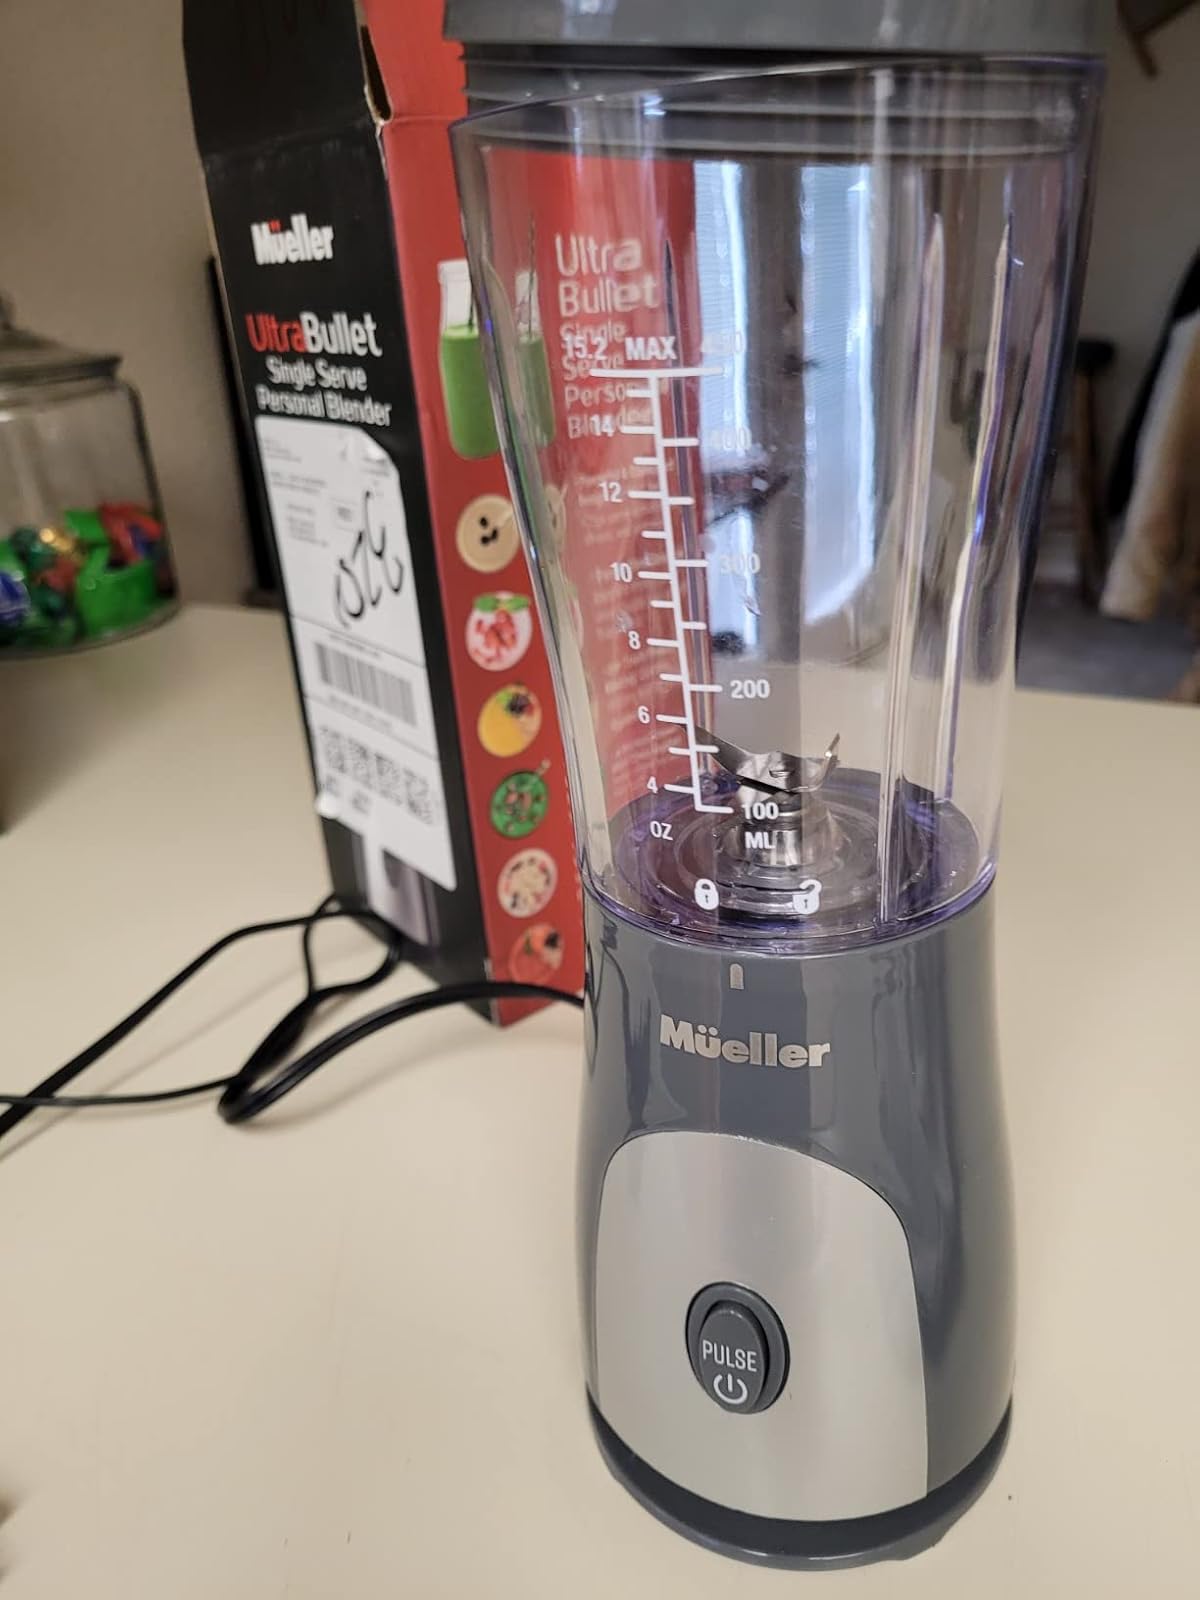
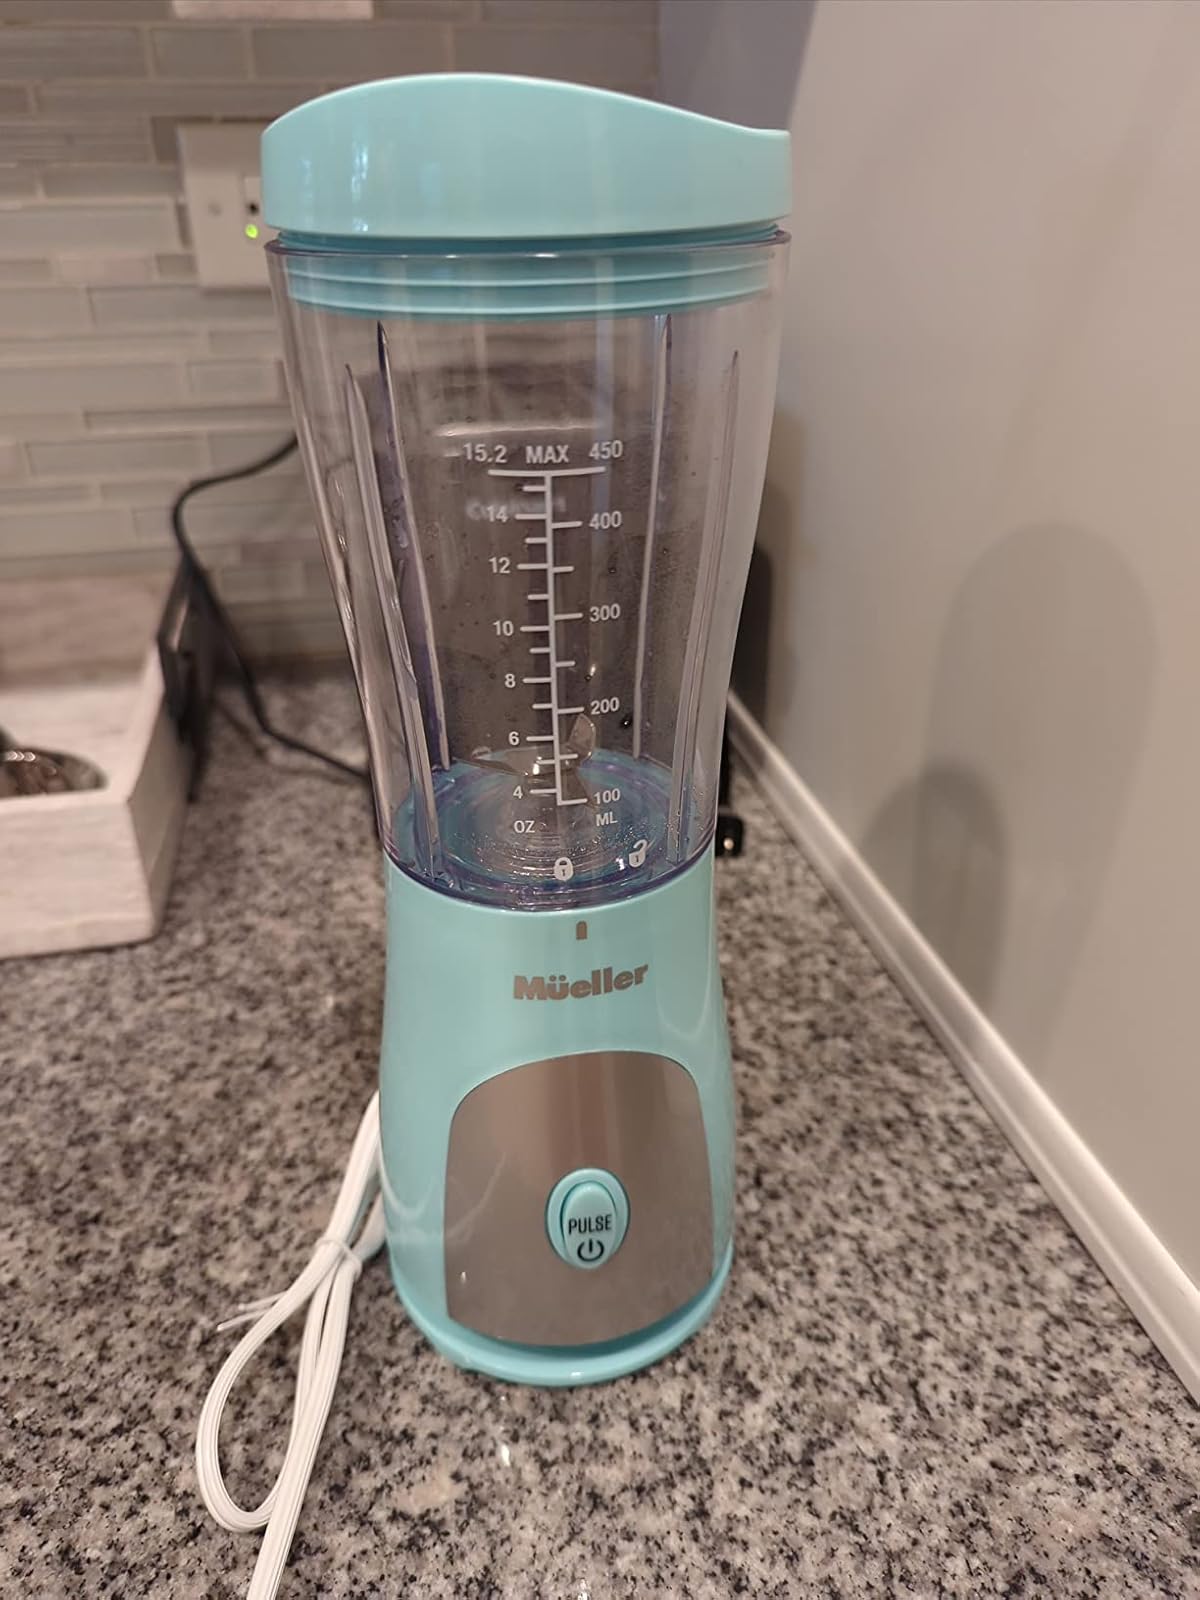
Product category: items_blender
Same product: no